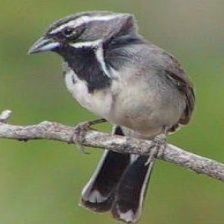
Species: BLACK-THROATED SPARROW
Scientific name: AMPHISPIZA BILINEATA